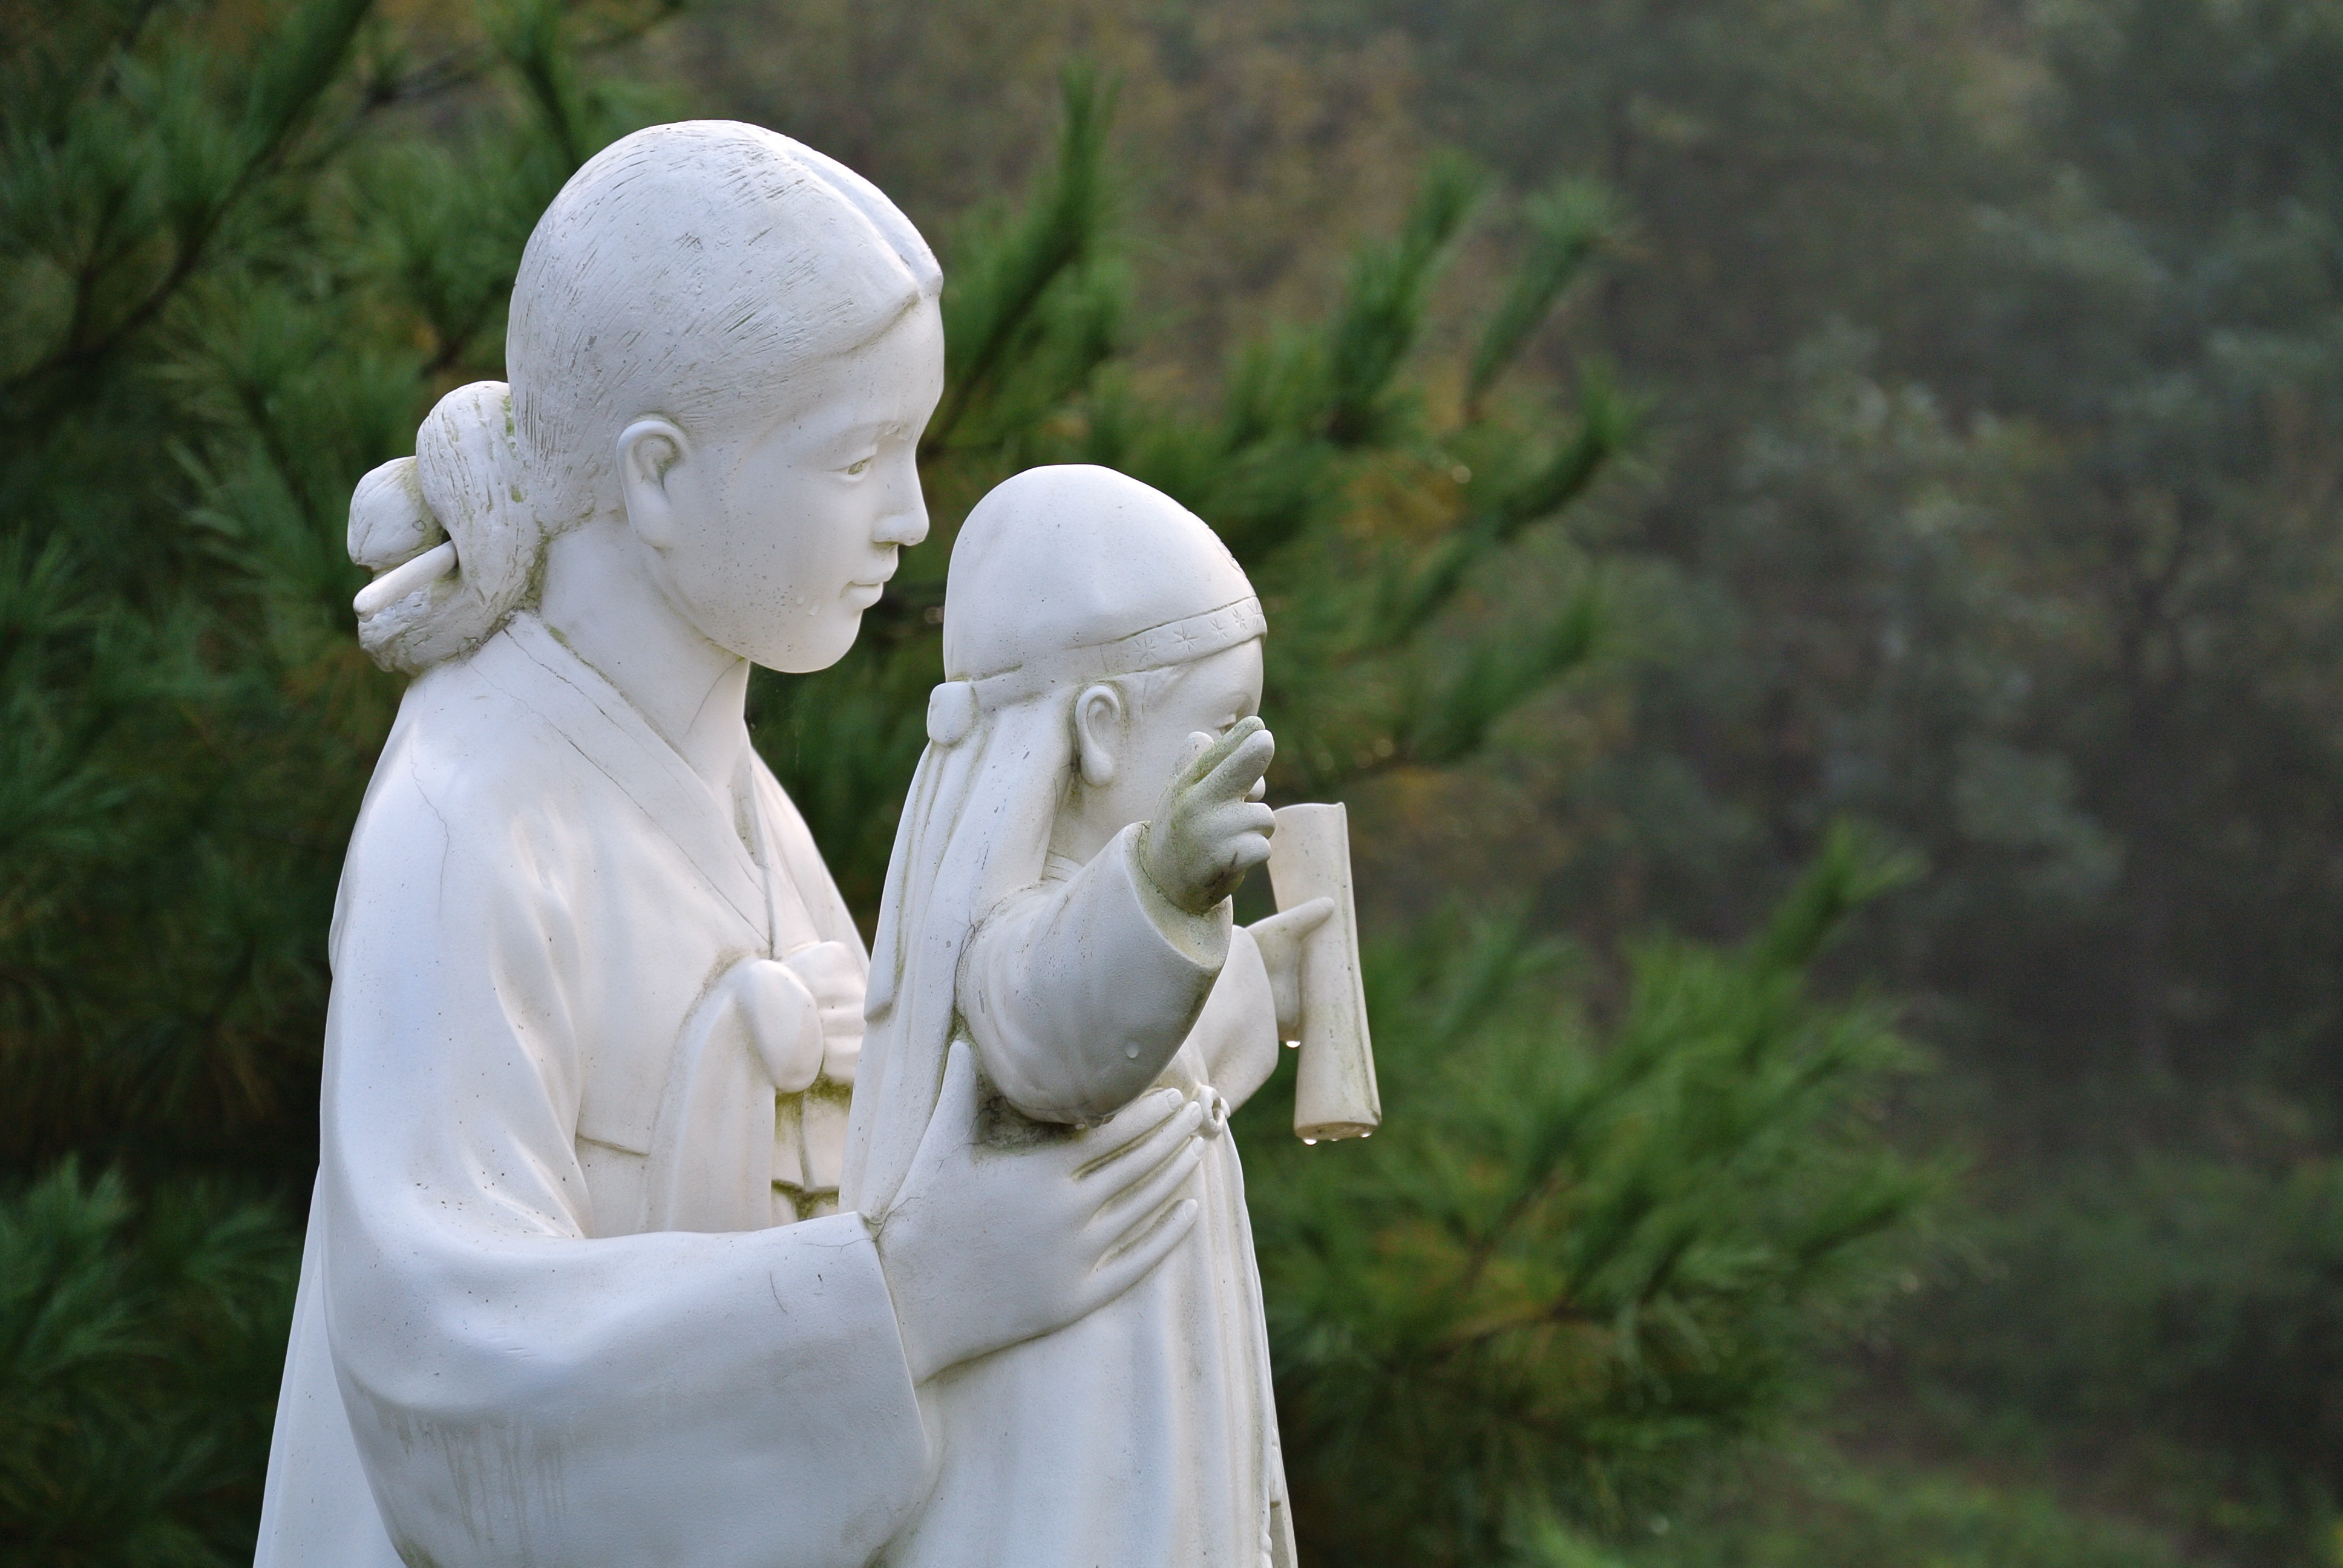
flower, monument, statue, sculpture, angel, temple, mary, jesus, virgin